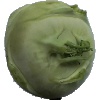
Label: kohlrabi